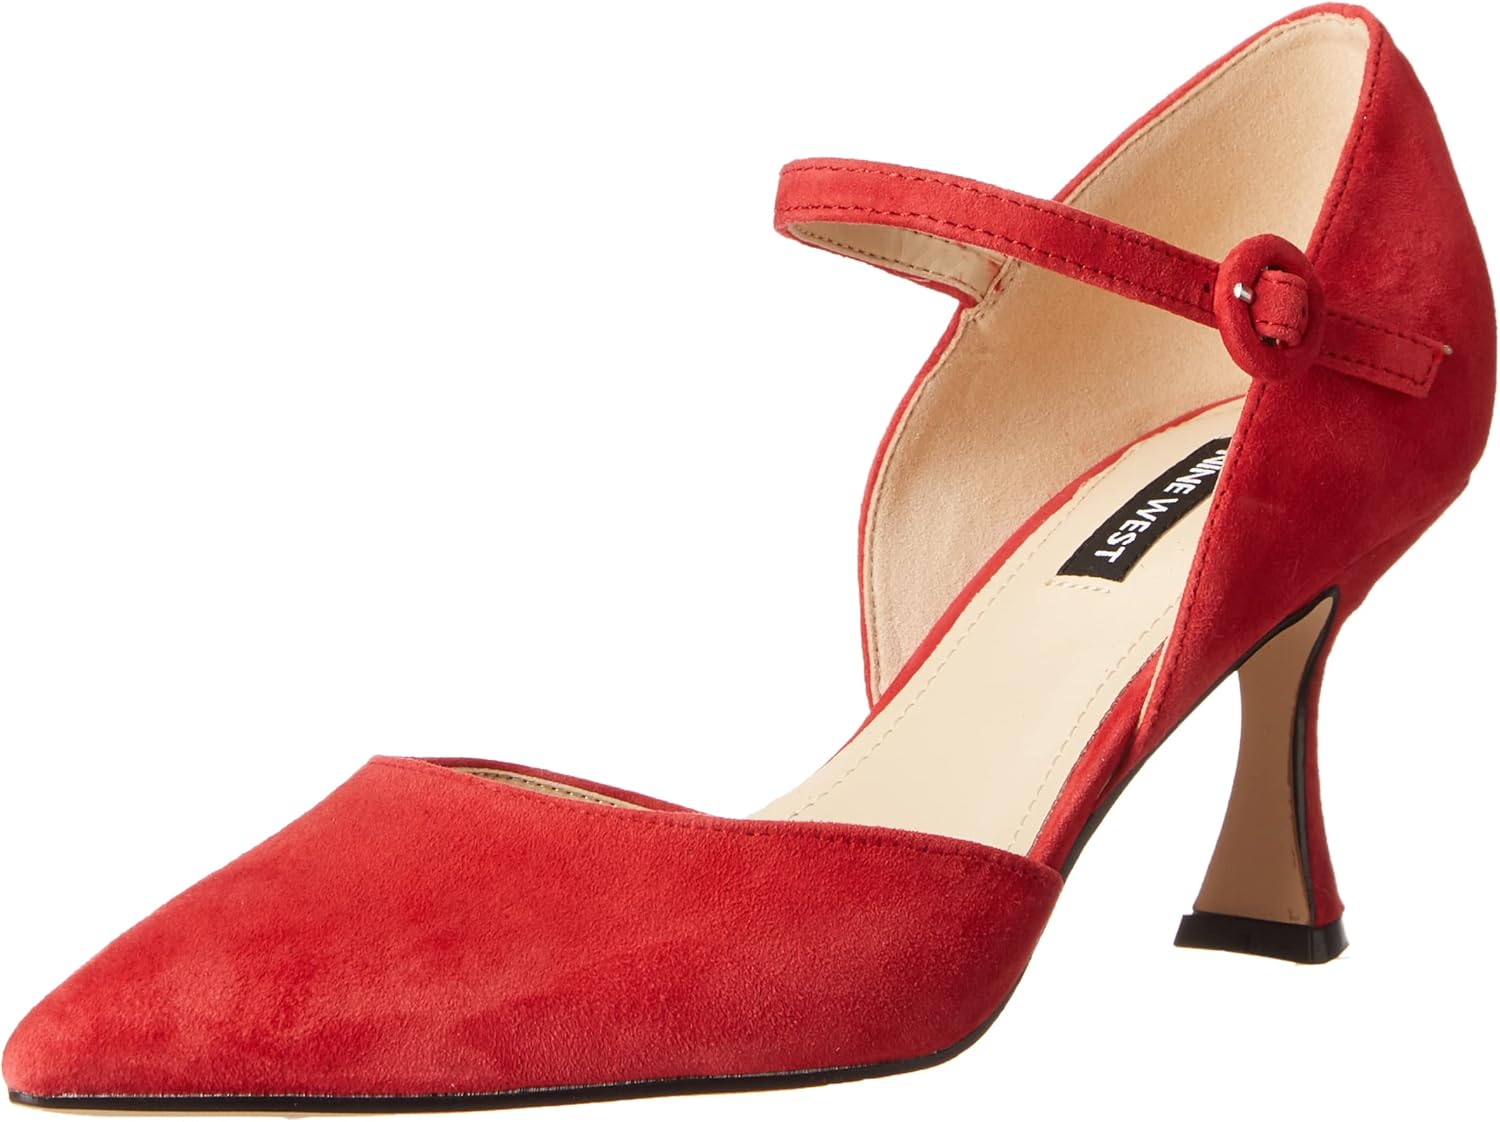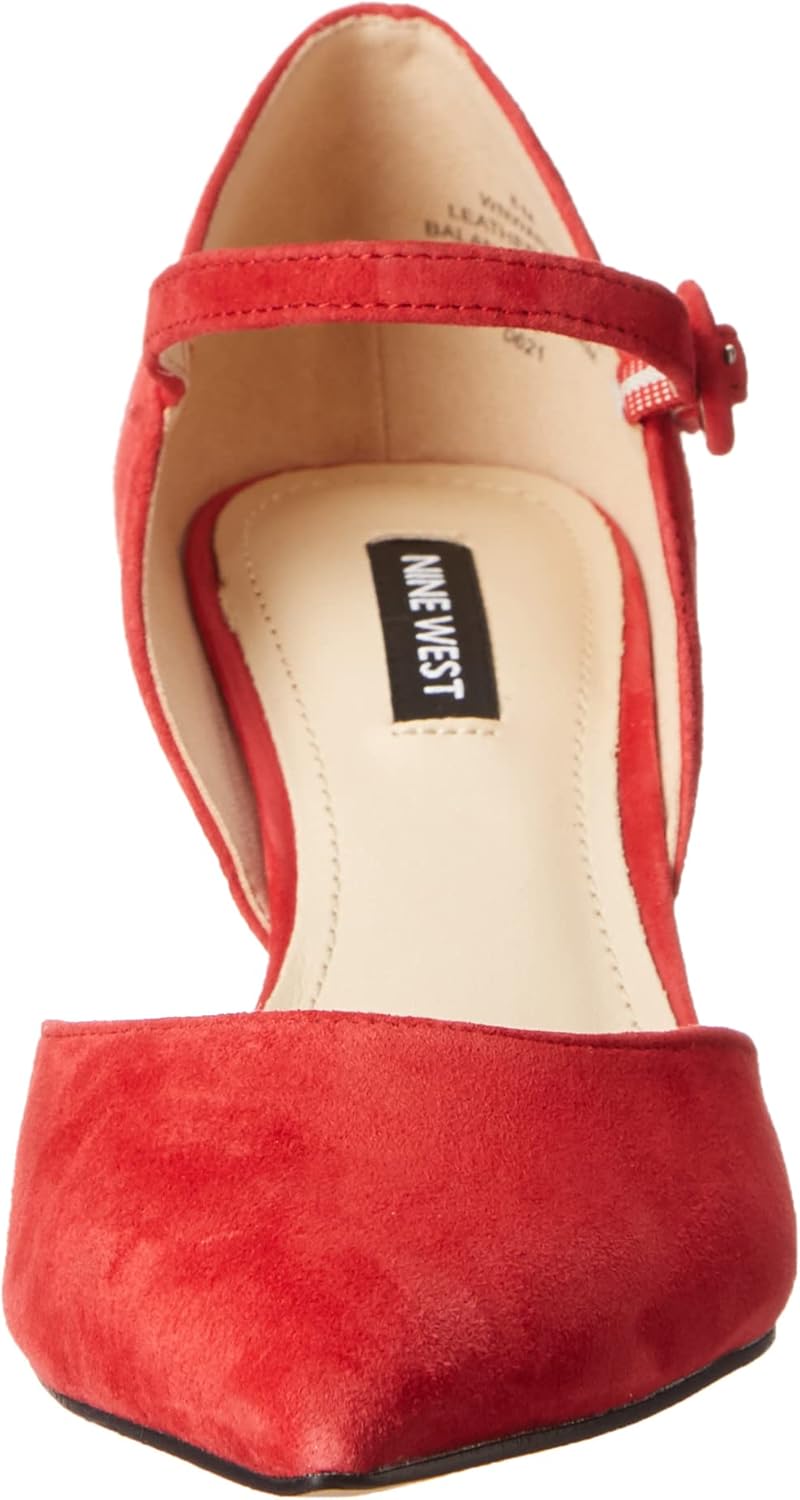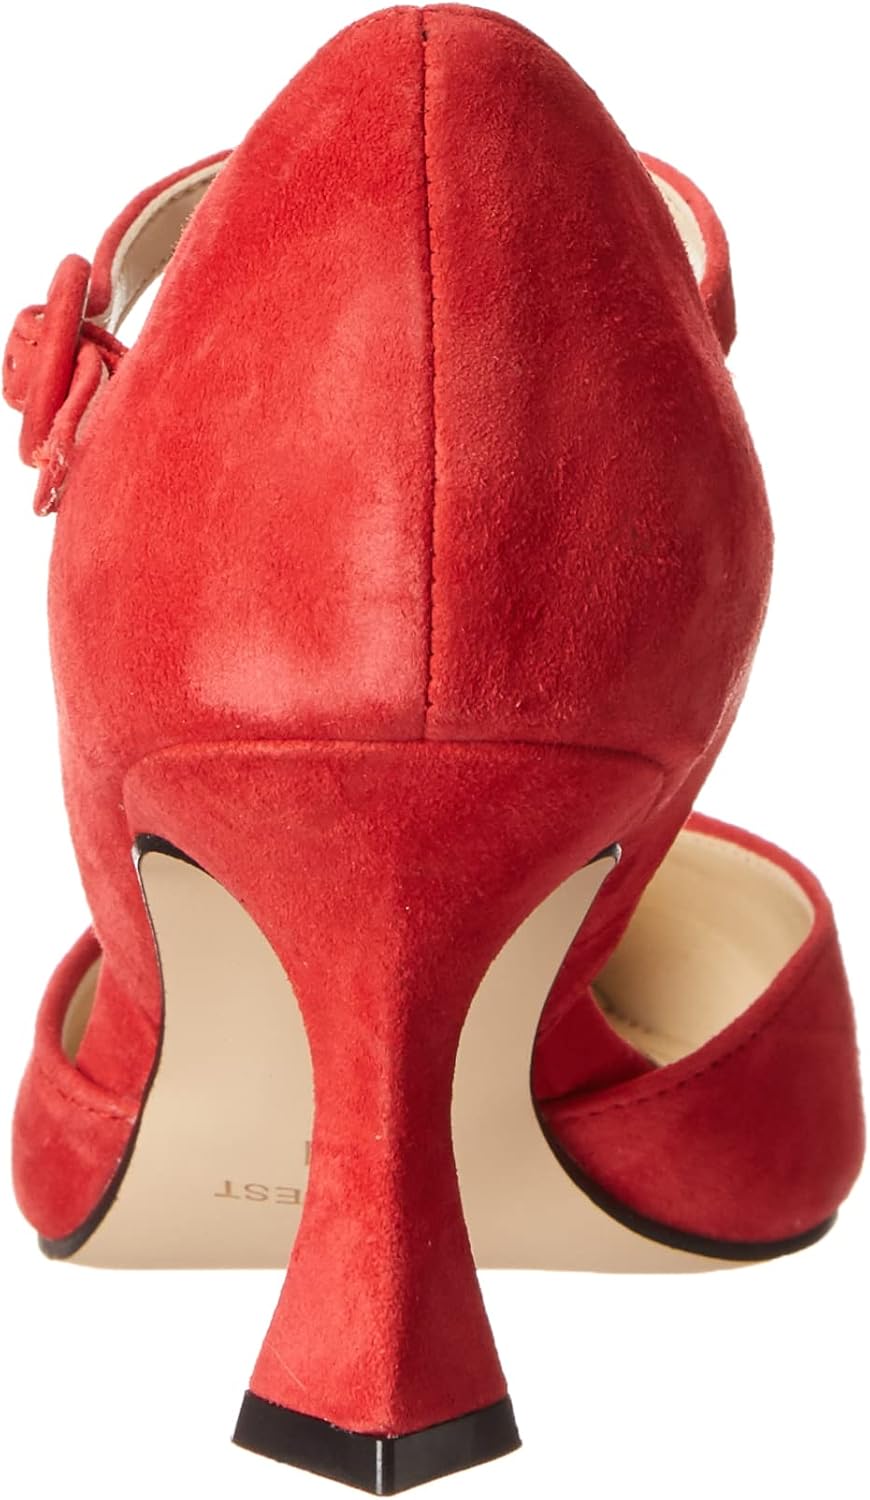
NINE WEST Women's Wanah Pump
Category: AMAZON FASHION
Your favorite Mary Jane shoes are taking on new sophisticated heights with the Wanah pointed toe pump. This d'orsay style shoe features a trendy sculpted mid-height heel and thin ankle strap.
Features: Imported | Rubber sole | Heel measures approximately 2.76" | Your favorite Mary Jane shoes are taking on new sophisticated heights with the Wanah pointed toe pump. This d'orsay style shoe features a trendy sculpted mid-height heel and thin ankle strap. | Pointed Toe | Buckle closure | Imported